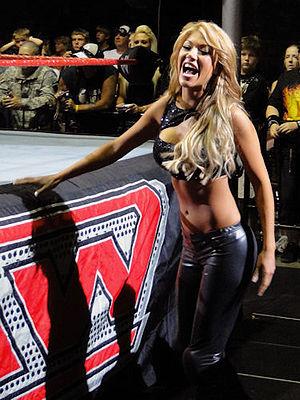
Milena Leticia Roucka née le 25 octobre 1979 à Vancouver est une catcheuse canadienne. Elle est connue pour son travail à la World Wrestling Entertainment sous le nom de Rosa Mendes.